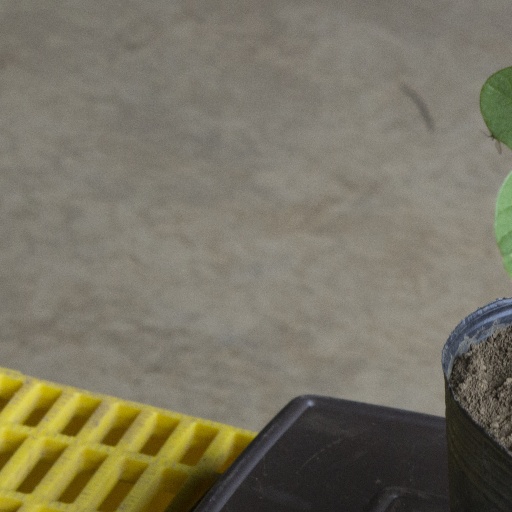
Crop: soybean